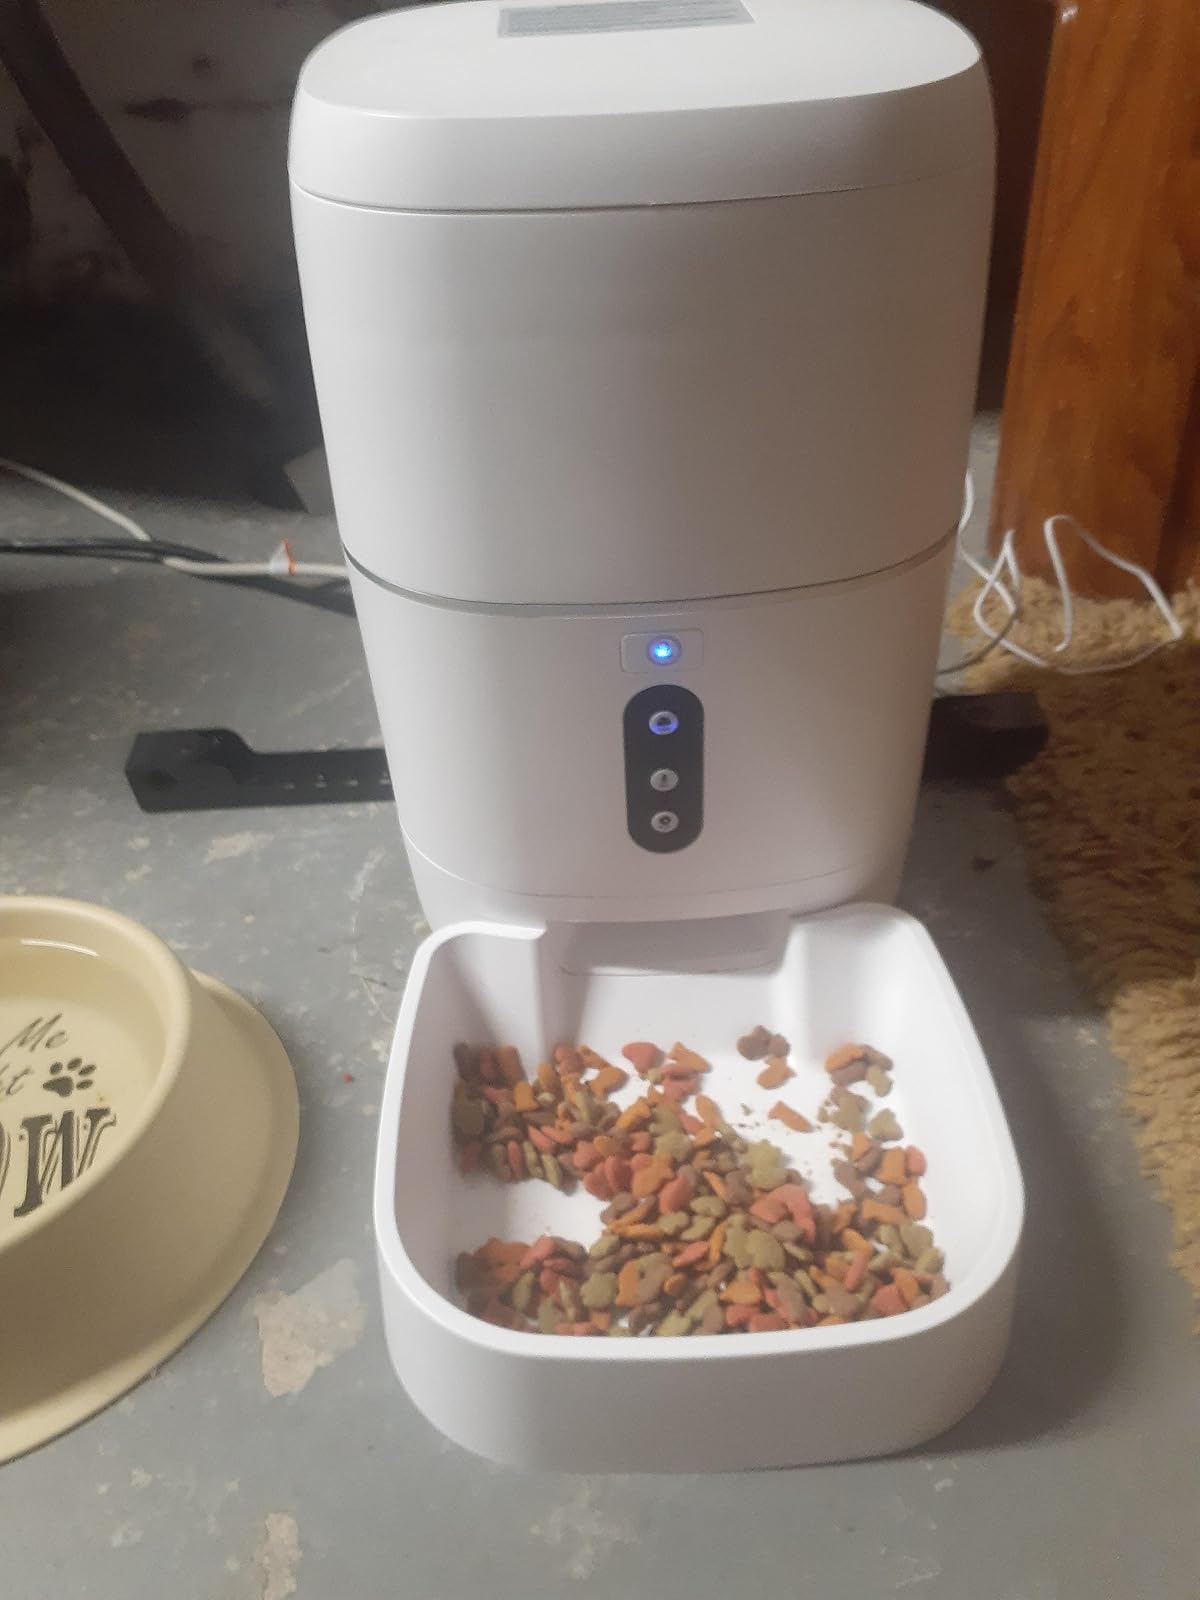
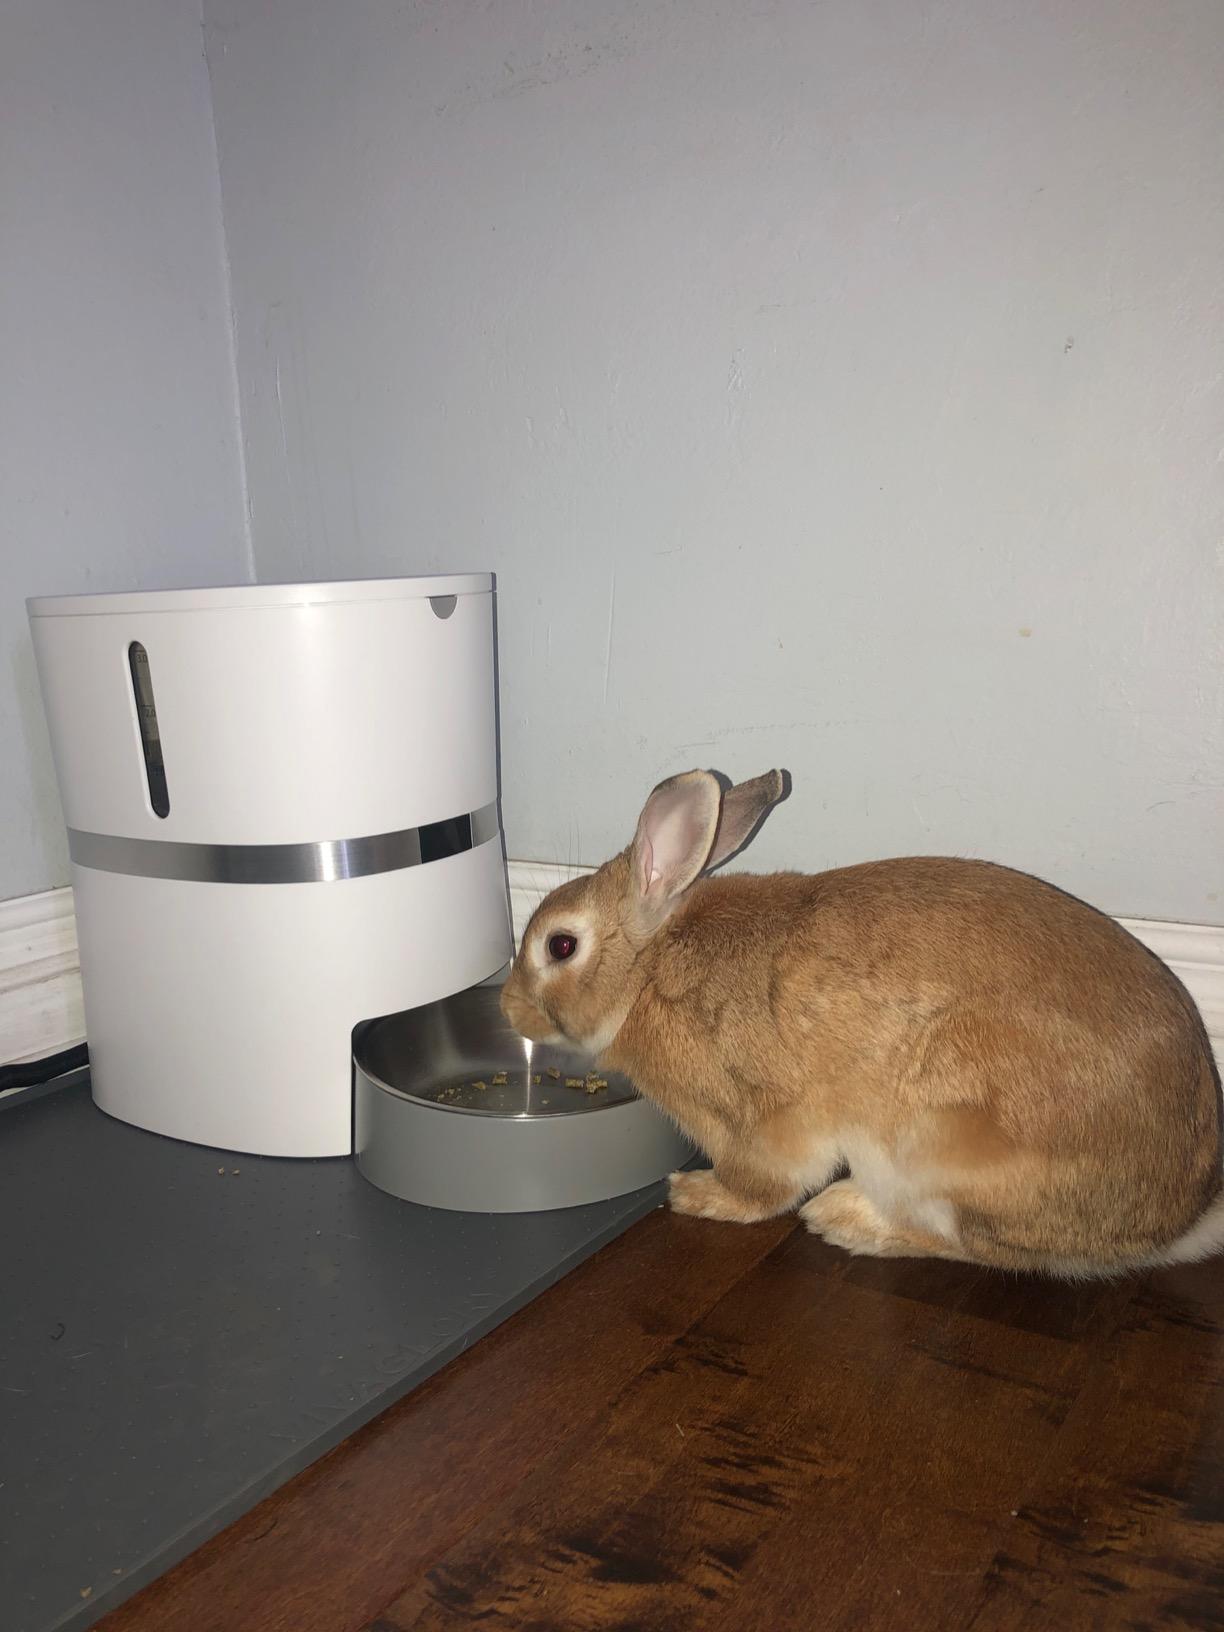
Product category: items_feeder
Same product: no